Answer in natural language. Considering the relative positions, is dark blue modern sofa above or below black basic chair? Choose between the following options: below or above
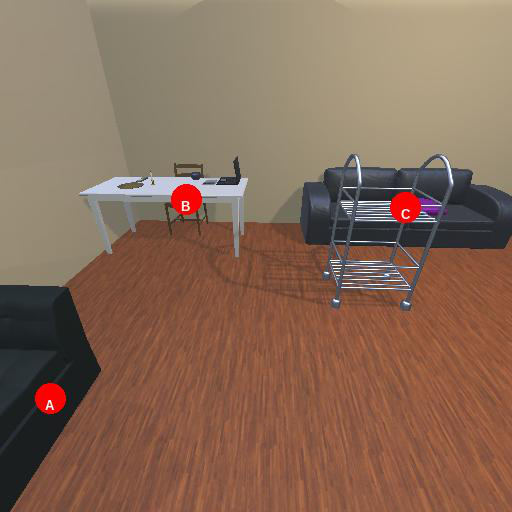
<answer>below</answer>